Avro Vulcan

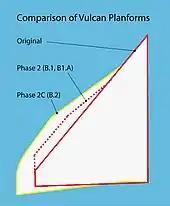
Comparison of Vulcan wing designs

More influential than the Avro 707 in the 698's design was the wind-tunnel testing performed at RAE Farnborough. This necessitated a wing redesign incorporating a cranked and drooped leading edge and vortex generators to avoid the onset of compressibility drag, which would have restricted the maximum speed. This wing modification resulted in the "phase 2" wing which was first investigated on Avro 707A WD480. This modification was too late to be incorporated on the two prototype 698s and the first three B.1 aircraft before their first flights. (The B.1s were quickly retrofitted).